Katie Bowen

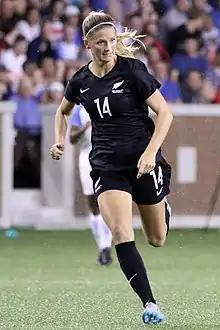
Bowen playing for New Zealand in 2017

Kate Elizabeth Bowen (born 15 April 1994) is a New Zealand professional footballer who plays as a defensive midfielder for Inter Milan of the Italian Serie A and the New Zealand national team.